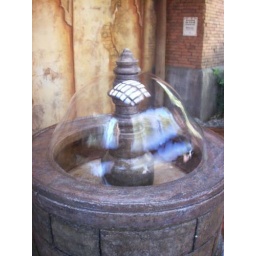
This was the only water fountain I could find that hadn't been taken over by tigers (you'll see)....